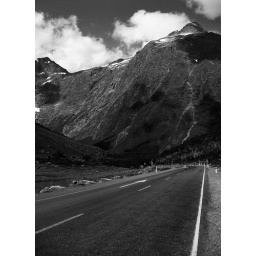
It's beautiful in black and white too